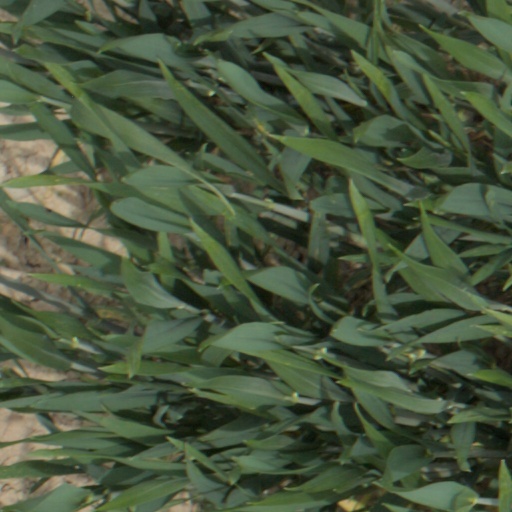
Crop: wheat